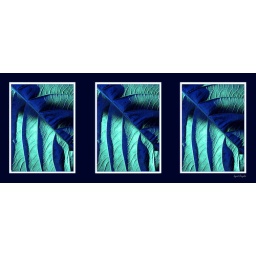
These leaves were incredible. Here I only hit auto in Photoshop and added a blue filter at 100%